Atholville, New Brunswick

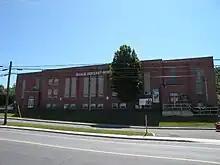
Versant-Nord School.

Versant-Nord school teaches children from kindergarten to 8th year. It is a French public school within sub-district 1 of the Francophone Nord-Est School District. Campbellton also has the Community College of New Brunswick (CCNB) of Campbellton which is also French language while the closest English-speaking community college is the New Brunswick Community College (NBCC) at Miramichi. The nearest francophone university campus is that of the Université de Moncton in Edmundston. Fredericton has several English language universities. A library service is also available.